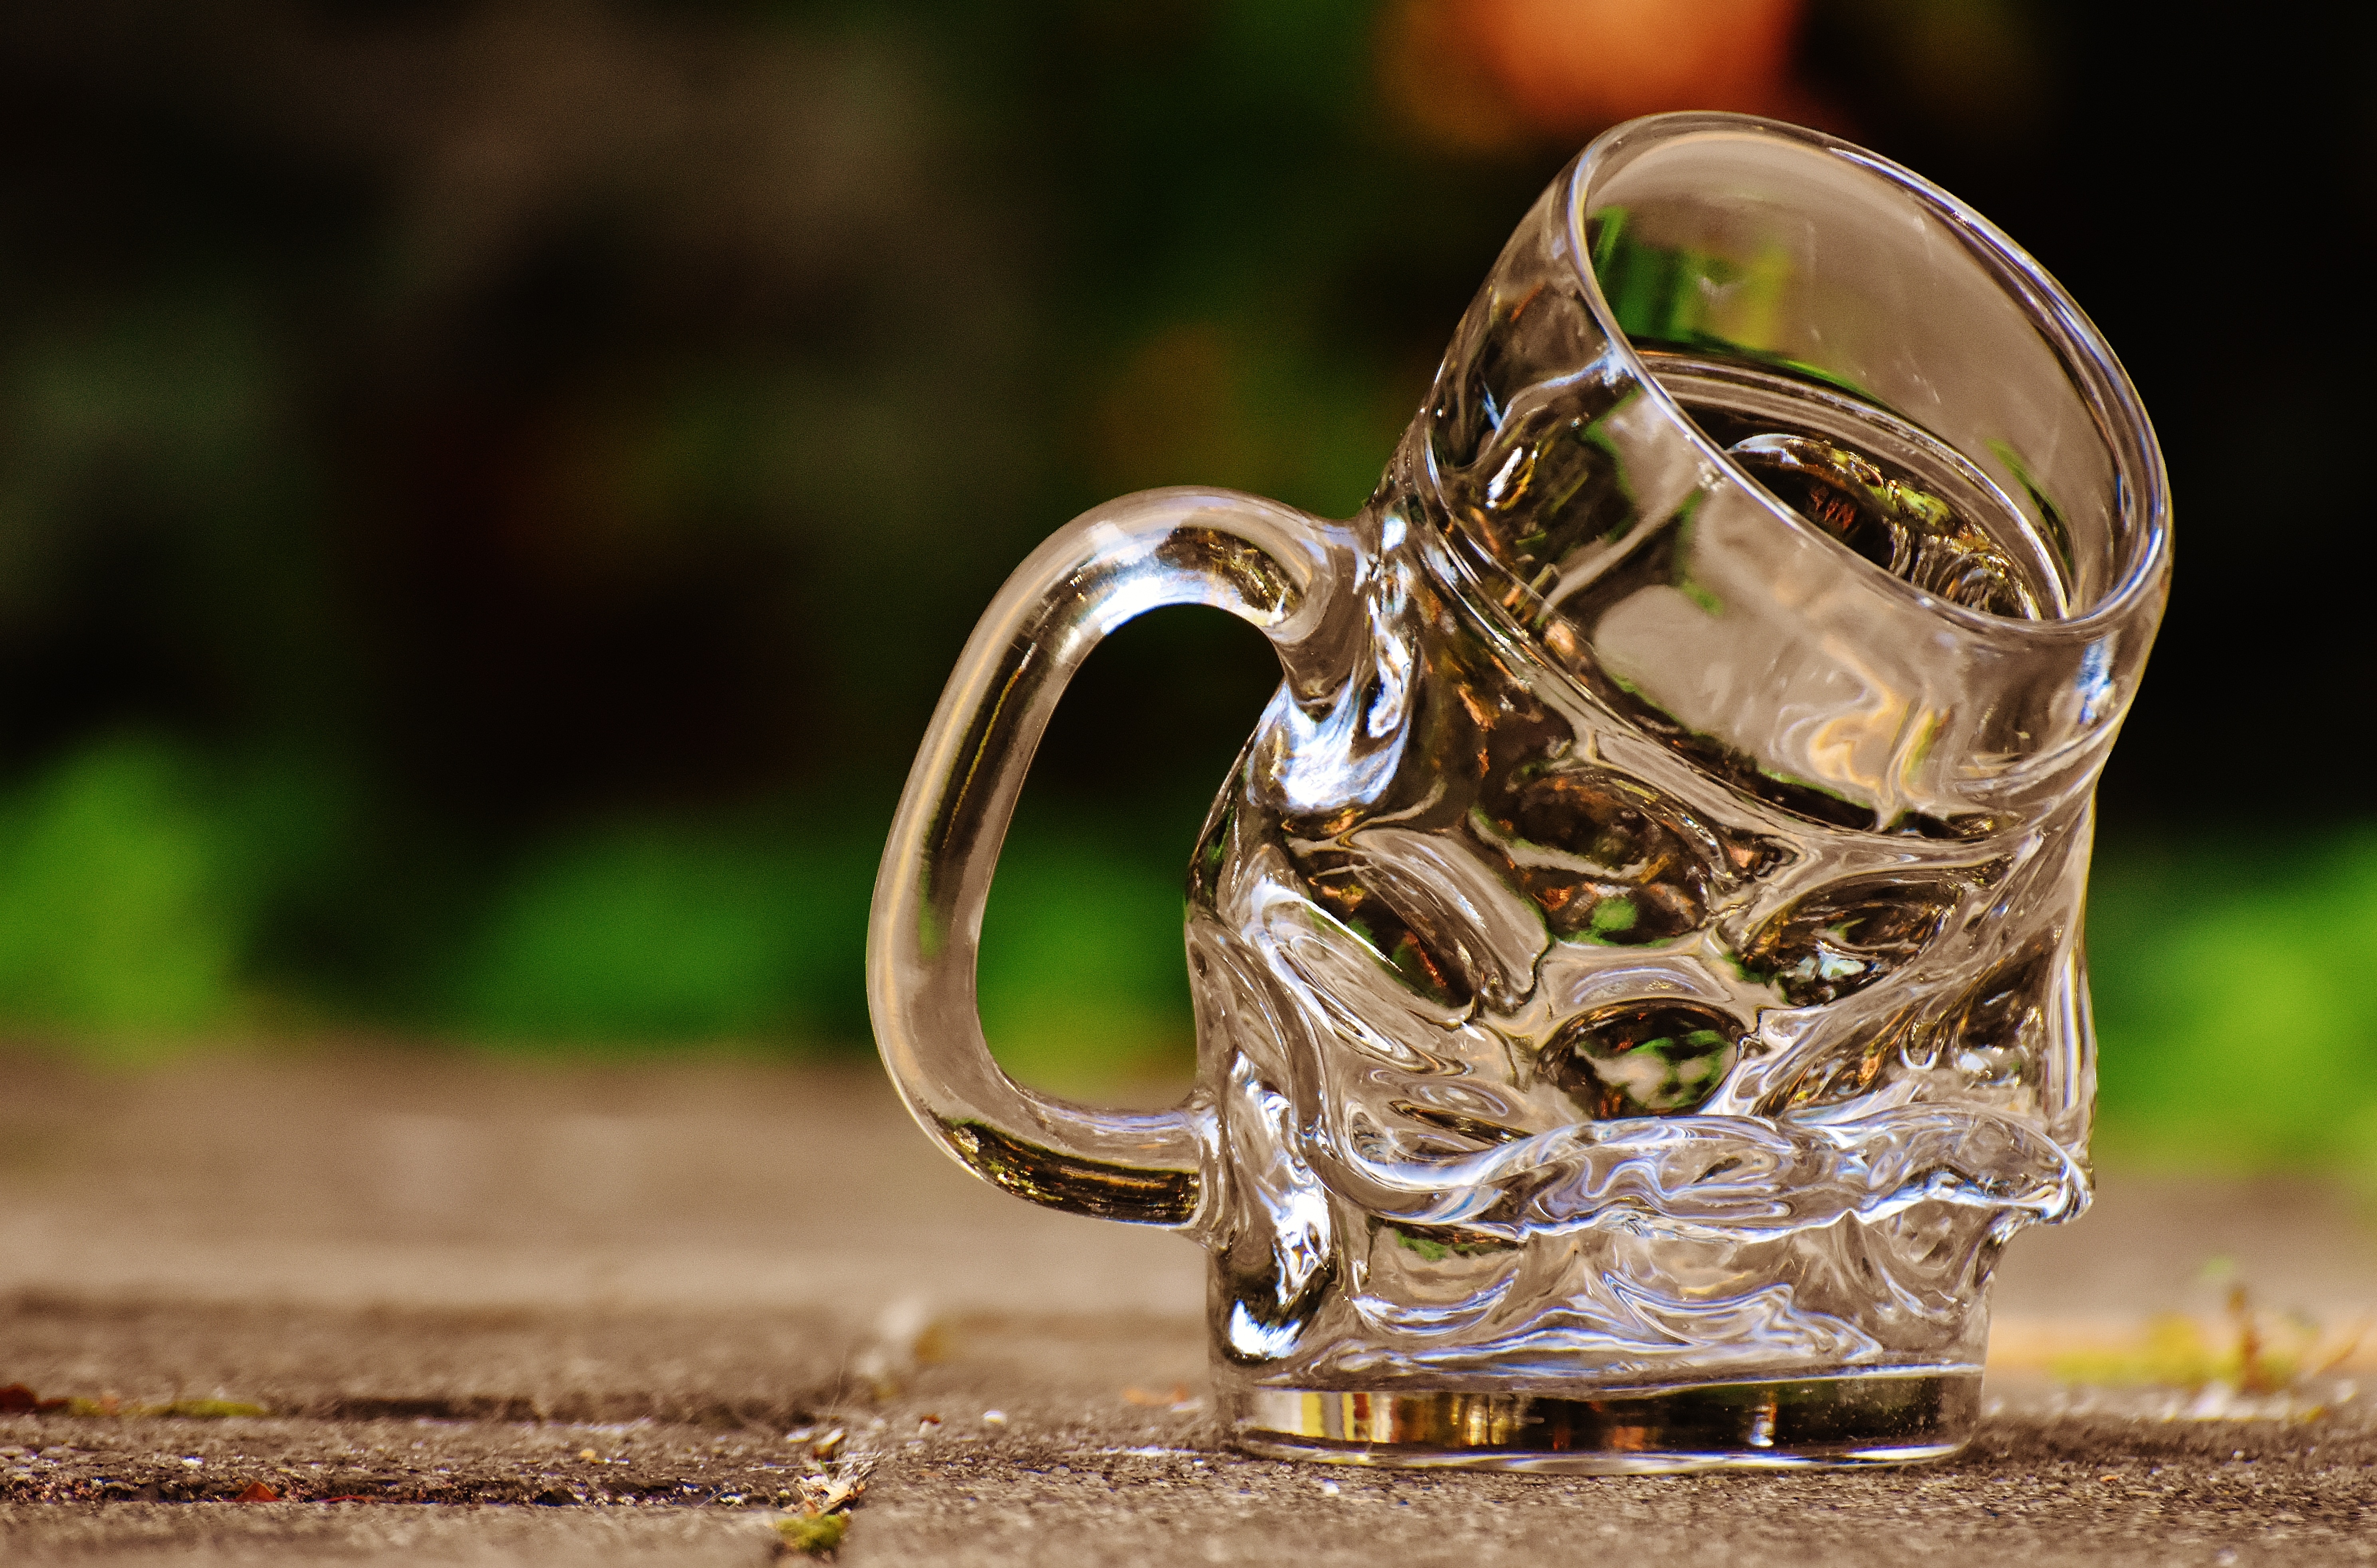
glass, green, drink, mug, jewellery, funny, oktoberfest, macro photography, deformed, beer mug, drinking glass, kink, large glass, drinkware